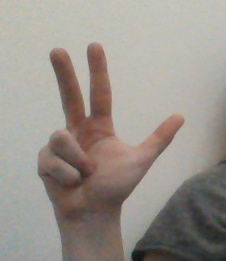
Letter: al